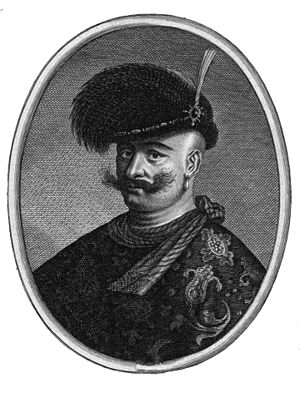
Abbas 1. af Persien
Shāh ‘Abbās den store, eller Shāh ‘Abbās I, var Shah af Iran og regnes generelt for den stærkeste leder af Safavideriget. Han var tredje søn af Mohammed Khodabanda.